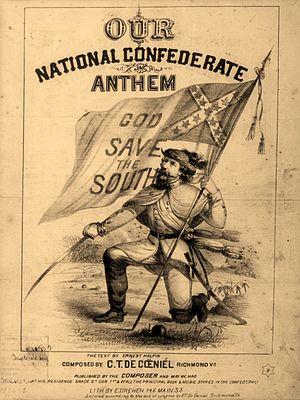
God Save the South est considéré comme étant l'hymne national des États confédérés d'Amérique. Il a été écrit par George Henry Miles en 1861. La version la plus connue a été composée par Charles W. A. Ellerbrock. C. T. De Cœniél a également composé un air différent pour cet hymne.